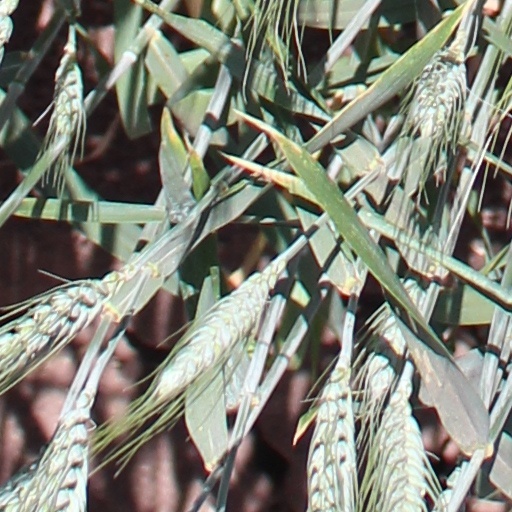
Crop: wheat